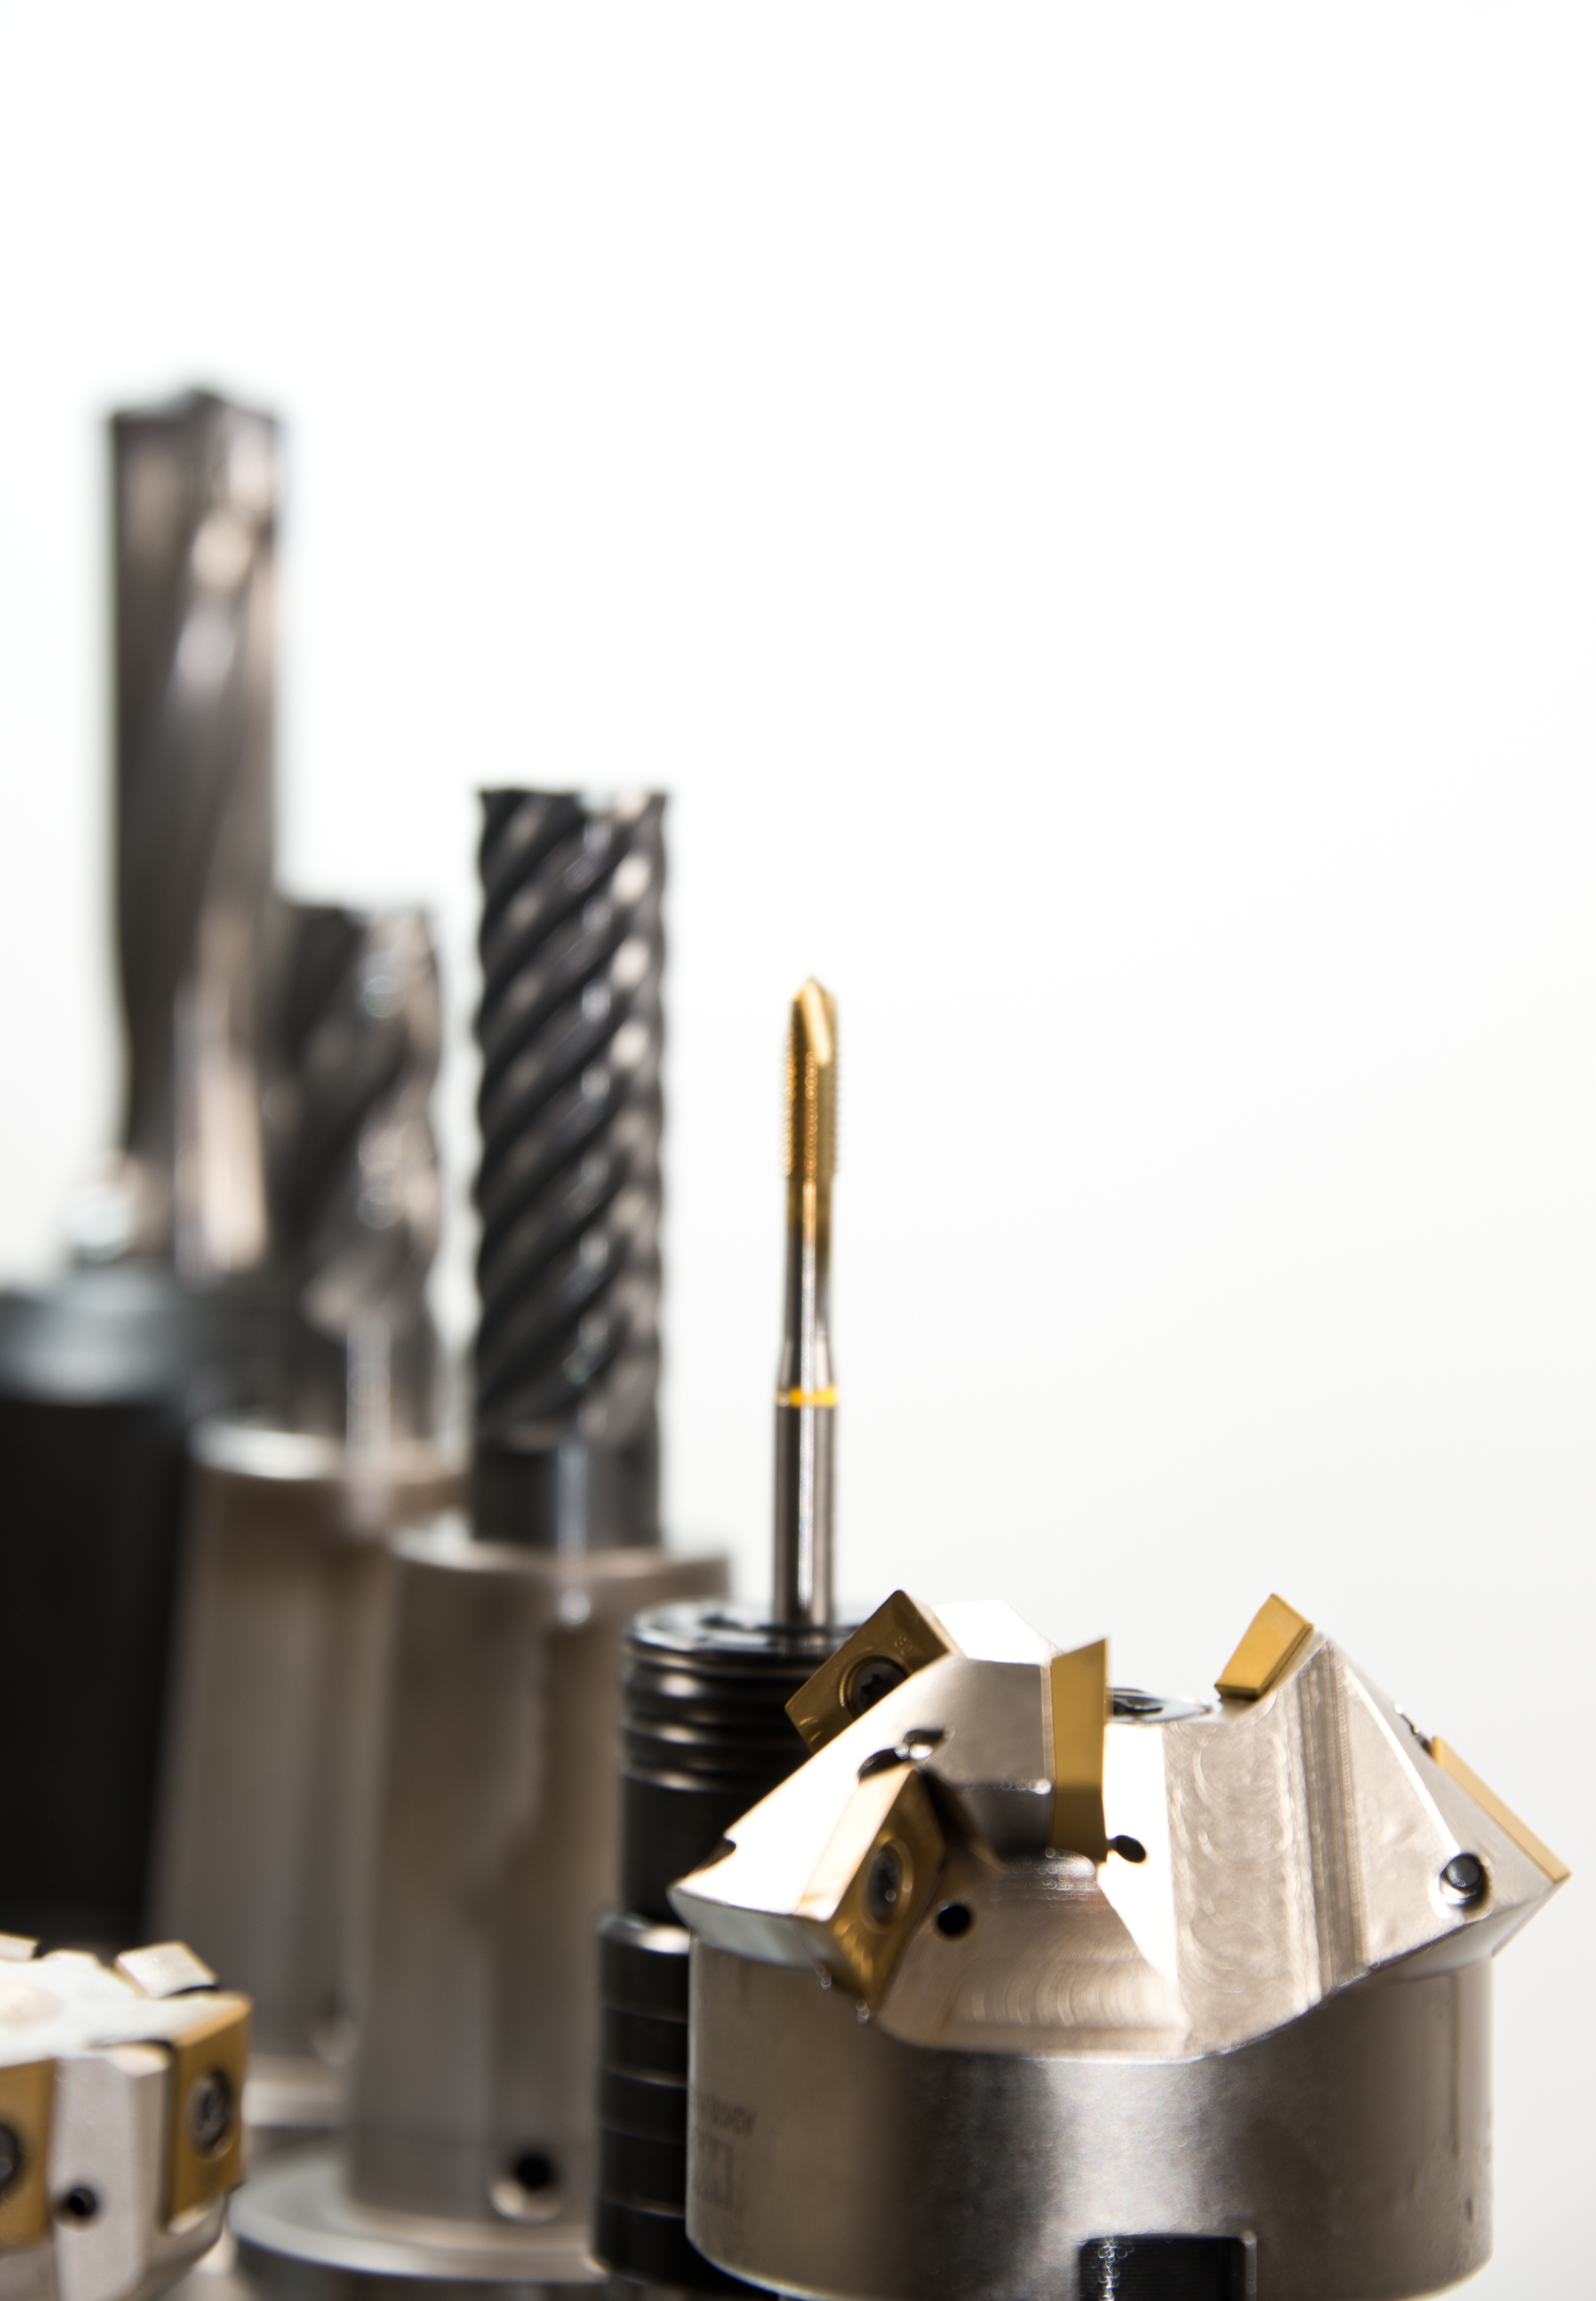
technology, tool, metal, machine, lathe, industry, lighting, drill, manufacturing, product, turn, drilling, mechanics, metalworking, milling, metal construction, cnc, zerspahnung, cnc machine, zerspahnen, man made object, rounding, milling machine, ingenieuerwesen, drilling head